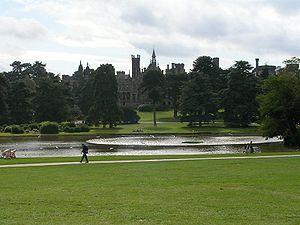
Alton Towers est un parc à thèmes situé dans la commune d'Alton dans le Staffordshire. Il est construit sur le site d'une ancienne maison fortifiée. Alton Towers est une propriété de Tussauds Group, filiale de Merlin Entertainments.